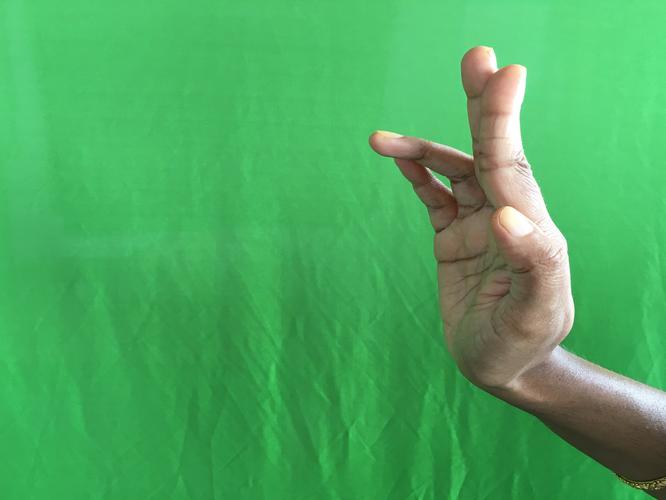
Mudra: Tripathaka
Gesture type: single_hand